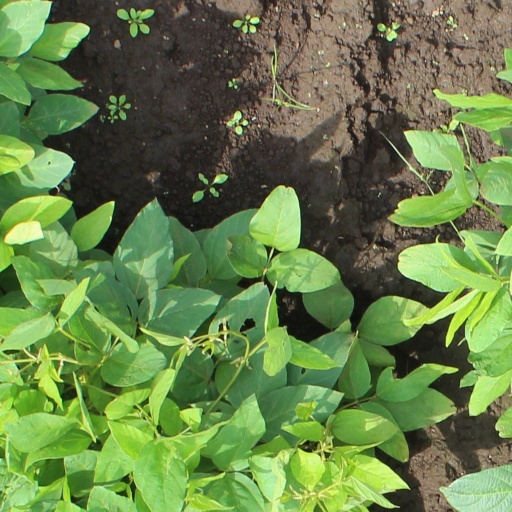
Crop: soybean